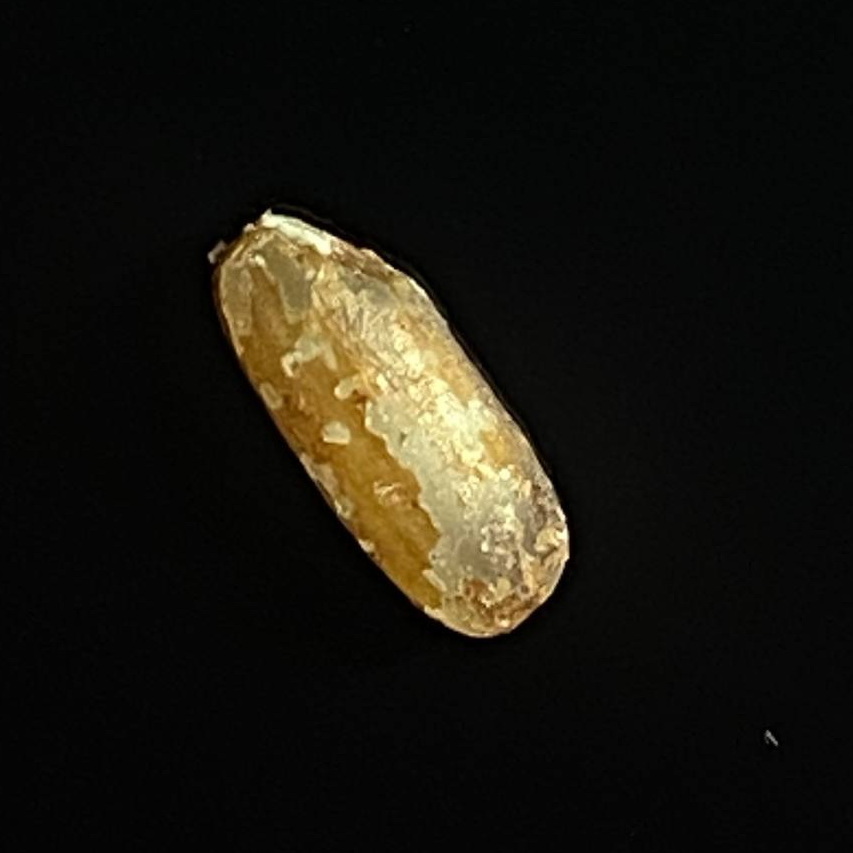
Rice variety: Lal_Biroi